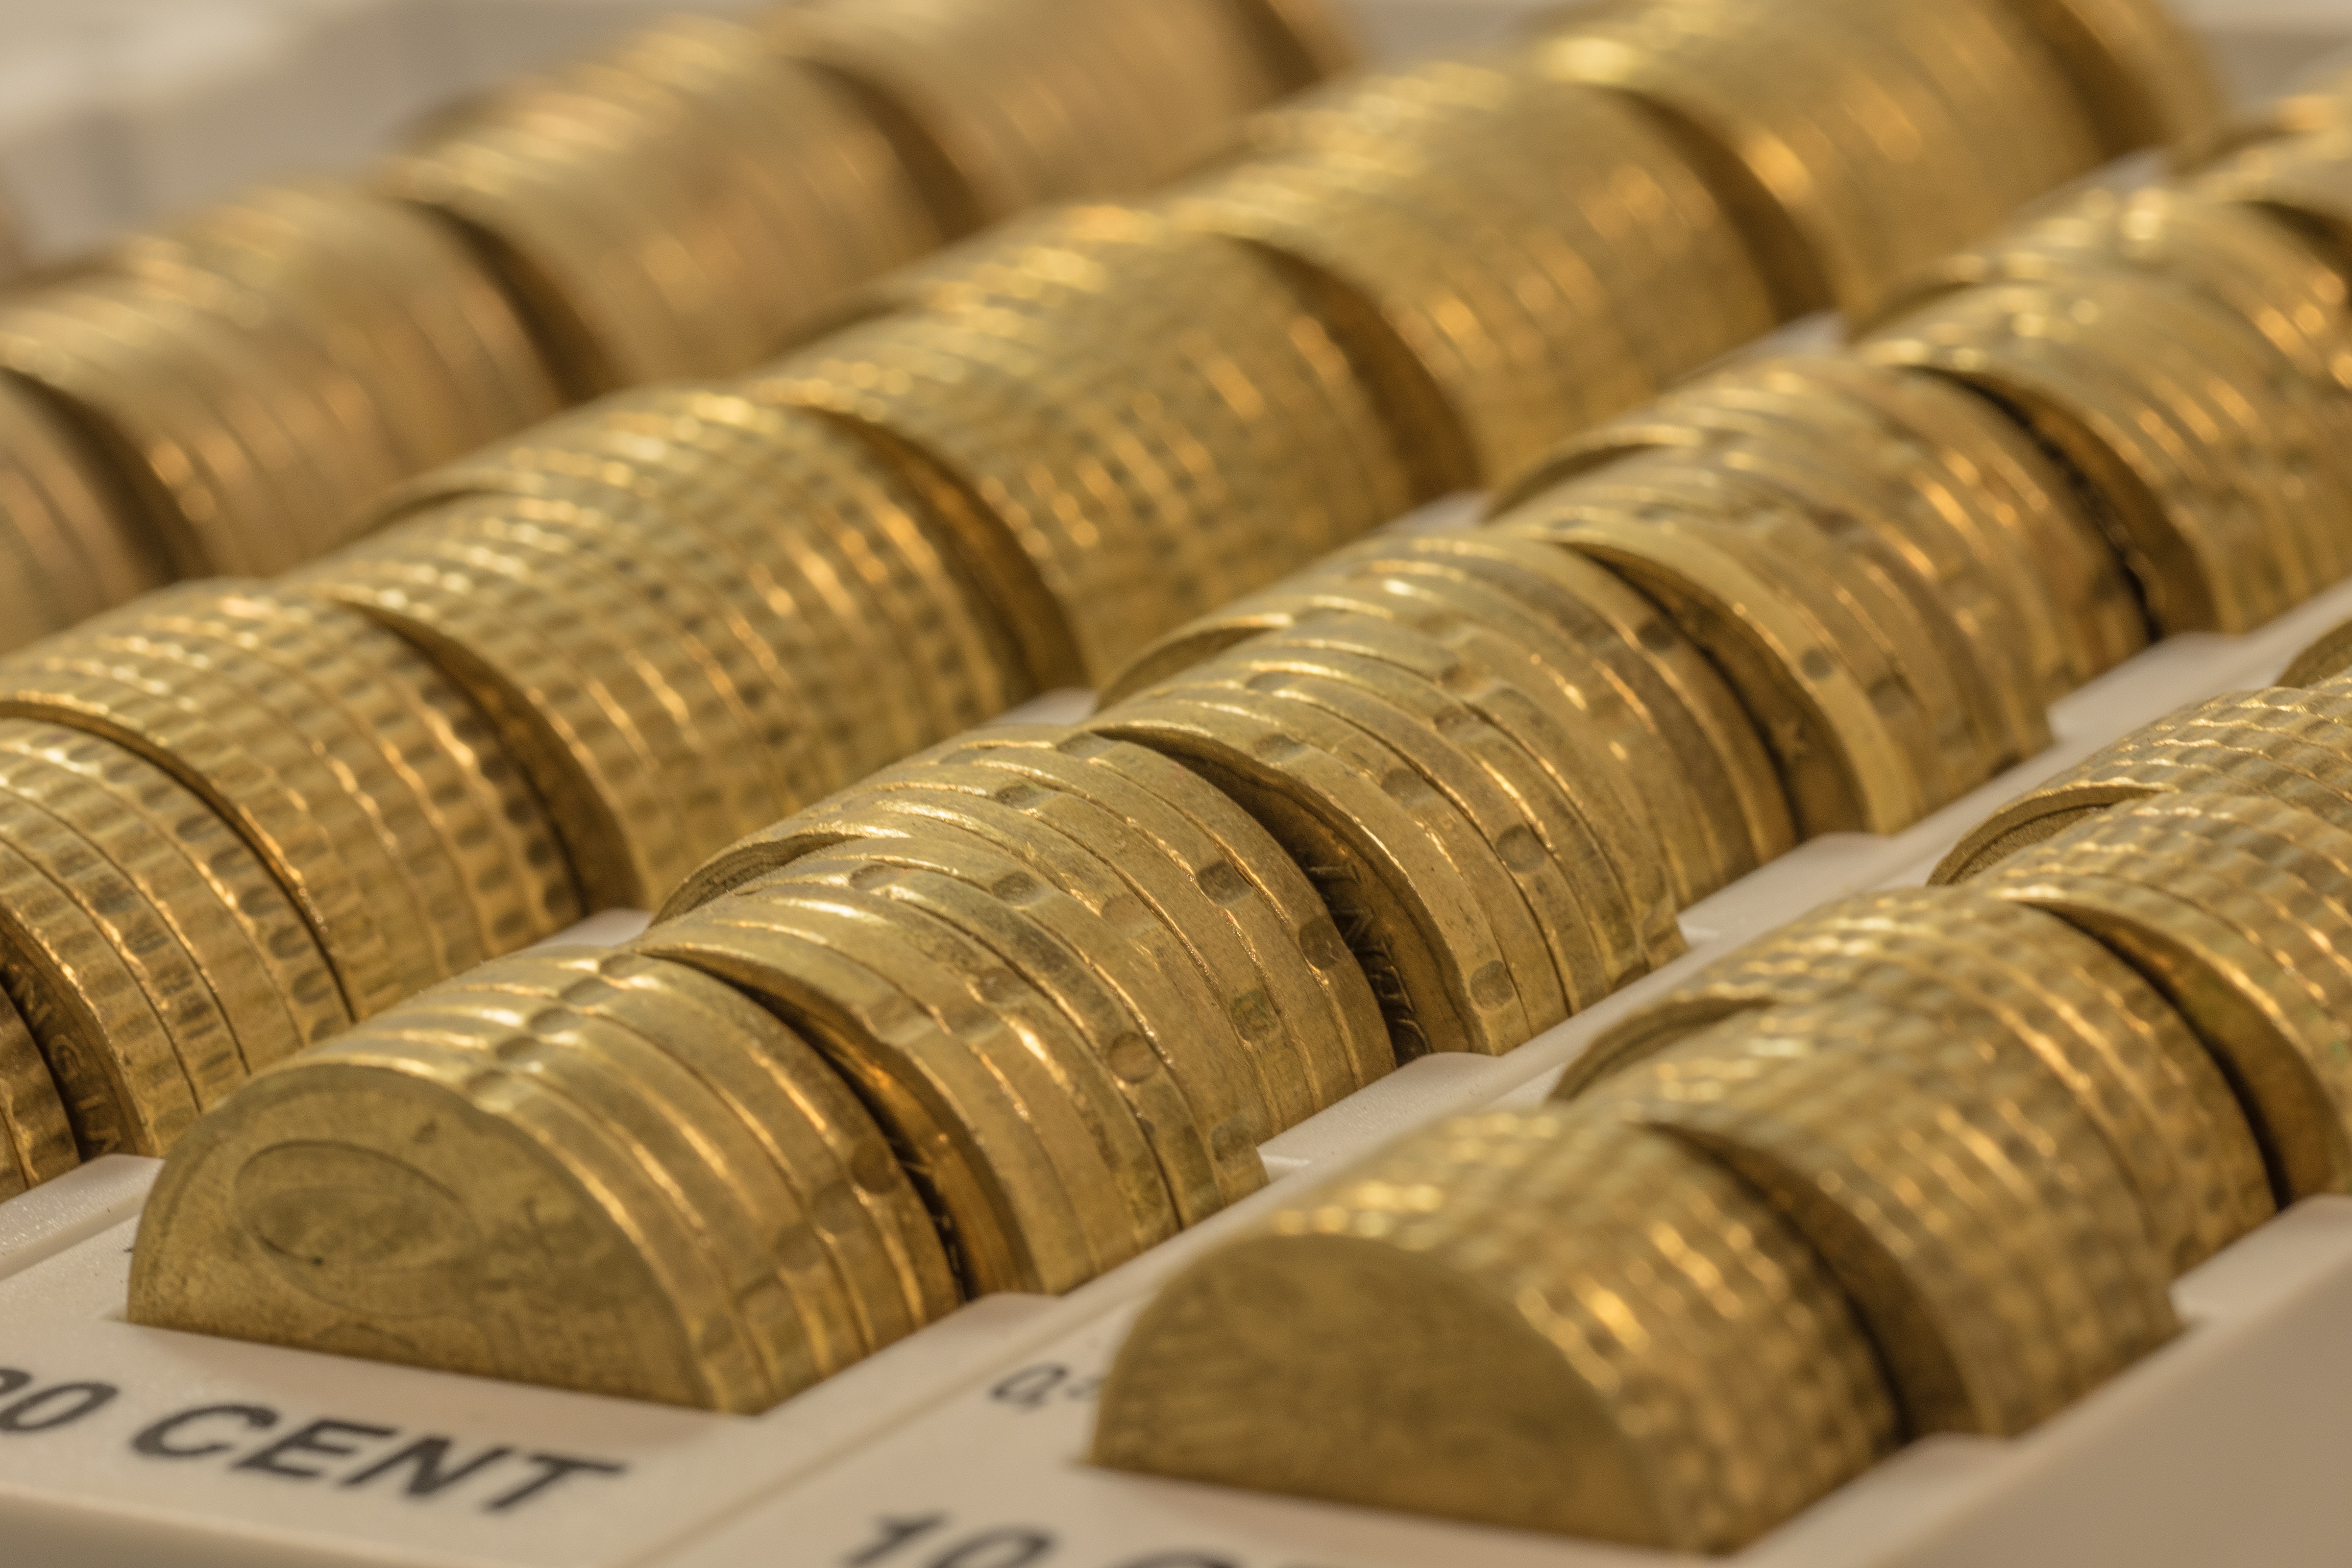
metal, money, business, material, cash, bank, gold, brass, currency, euro, coin, save, cashier, coins, cent, metal money, finance, loose change, checkout, pay, specie, man made object